Aviastar Flight 7503

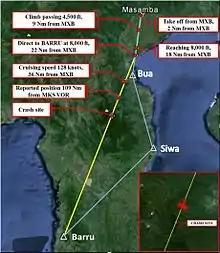
The actual route and the designated route of Aviastar Flight 7503

Investigators retrieved the designated flight route and compared it with the route that the crew of Flight 7503 took. It was revealed that the pilot had deviated from its original route. The predicted route was from point Bua to Siwa and then to Barru, however, after the crew reached point Bua, they decided to fly direct to Barru. The route that the crew took is mountainous with several mountains ahead (terrain heights of between 9,600 and 11,000 feet) while the designated route was near the shoreline with no significant height. The weather data on the crash site also revealed that there were clouds on the "shortcut" route, which would limit their visibility. With mountainous terrain and limited visibility, this would endanger the flight.